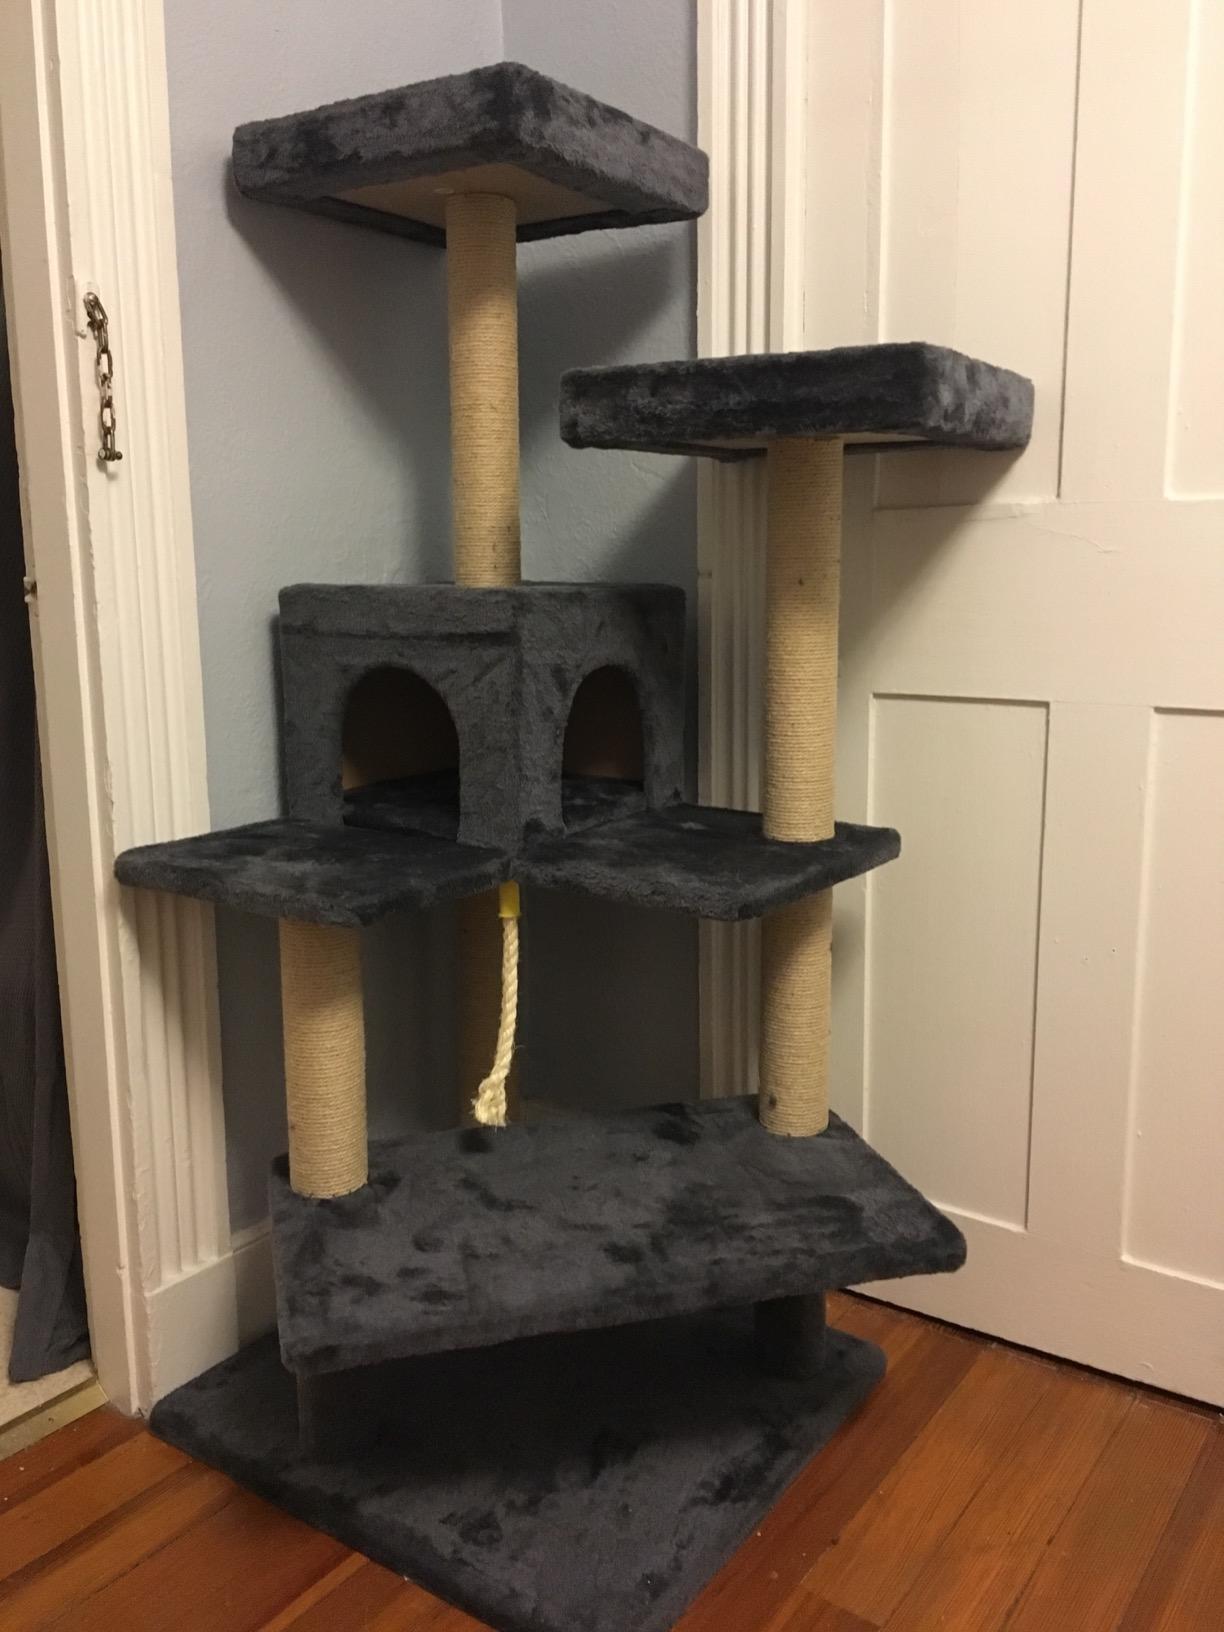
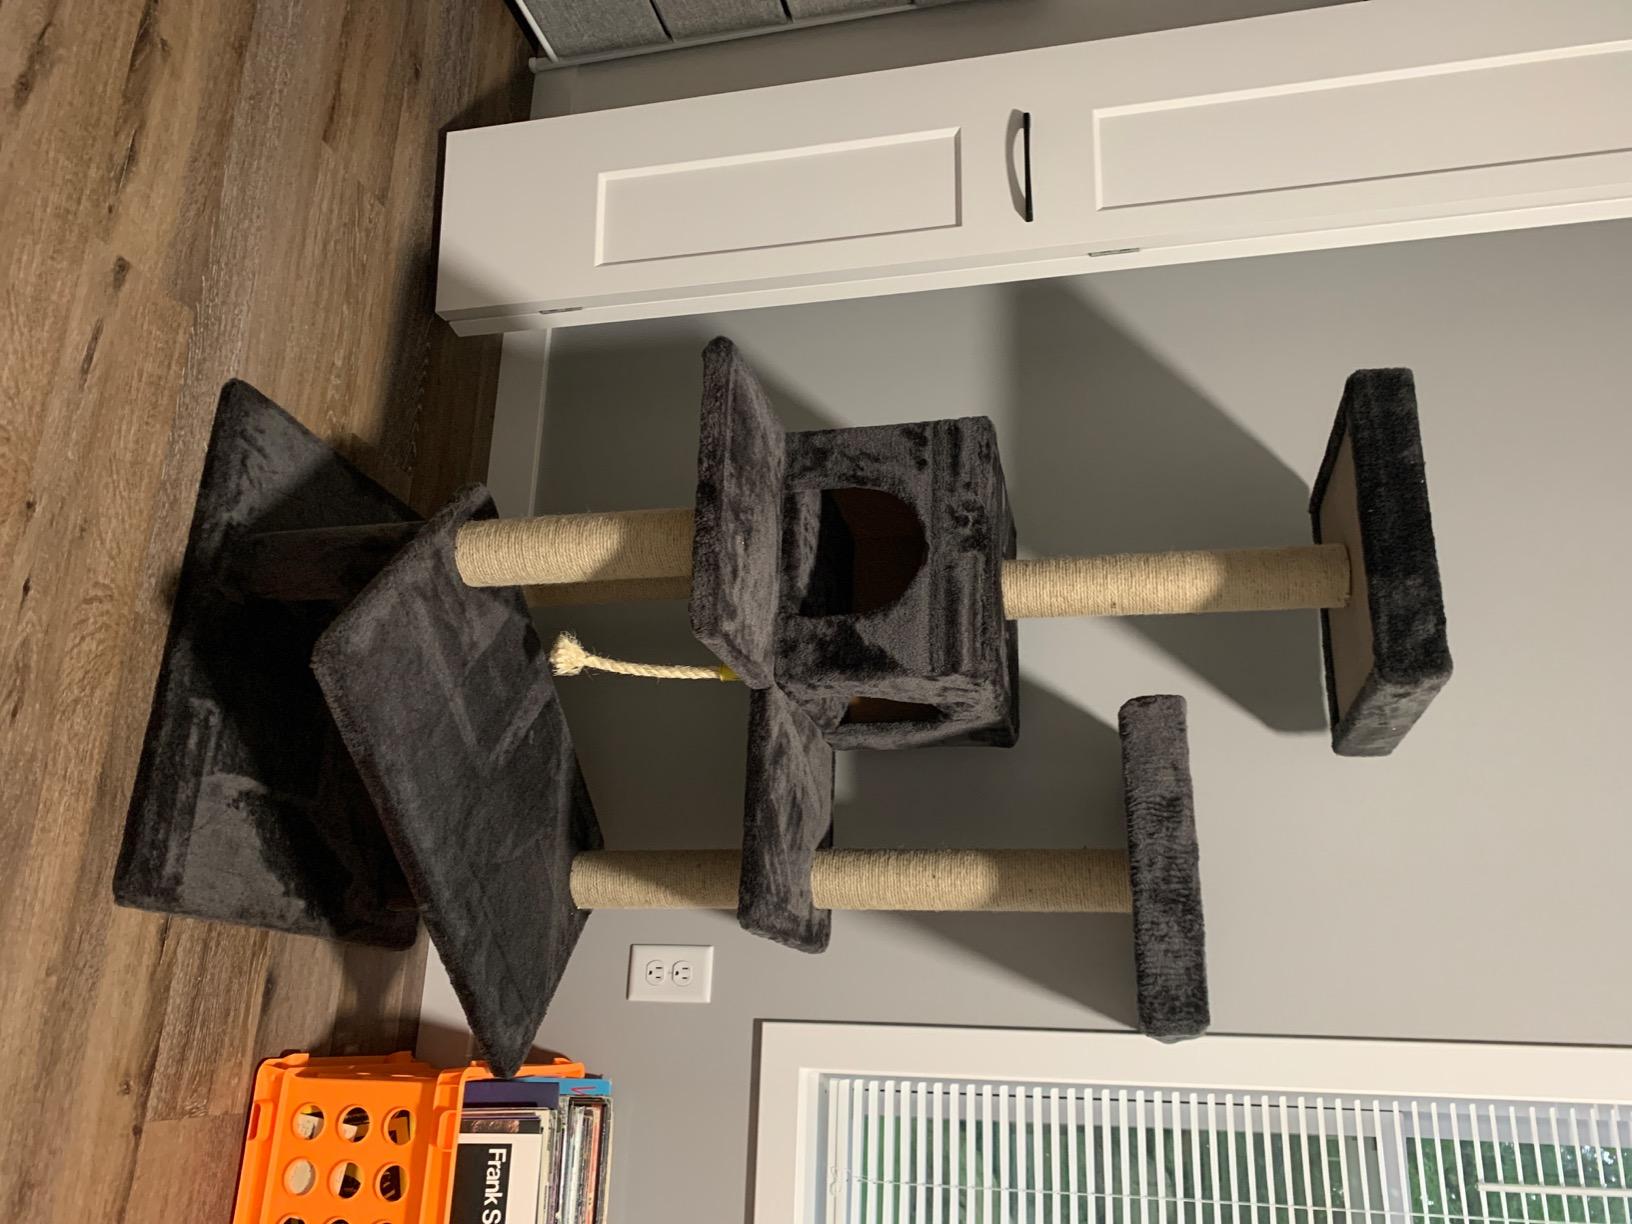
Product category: items_cat tree
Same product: yes